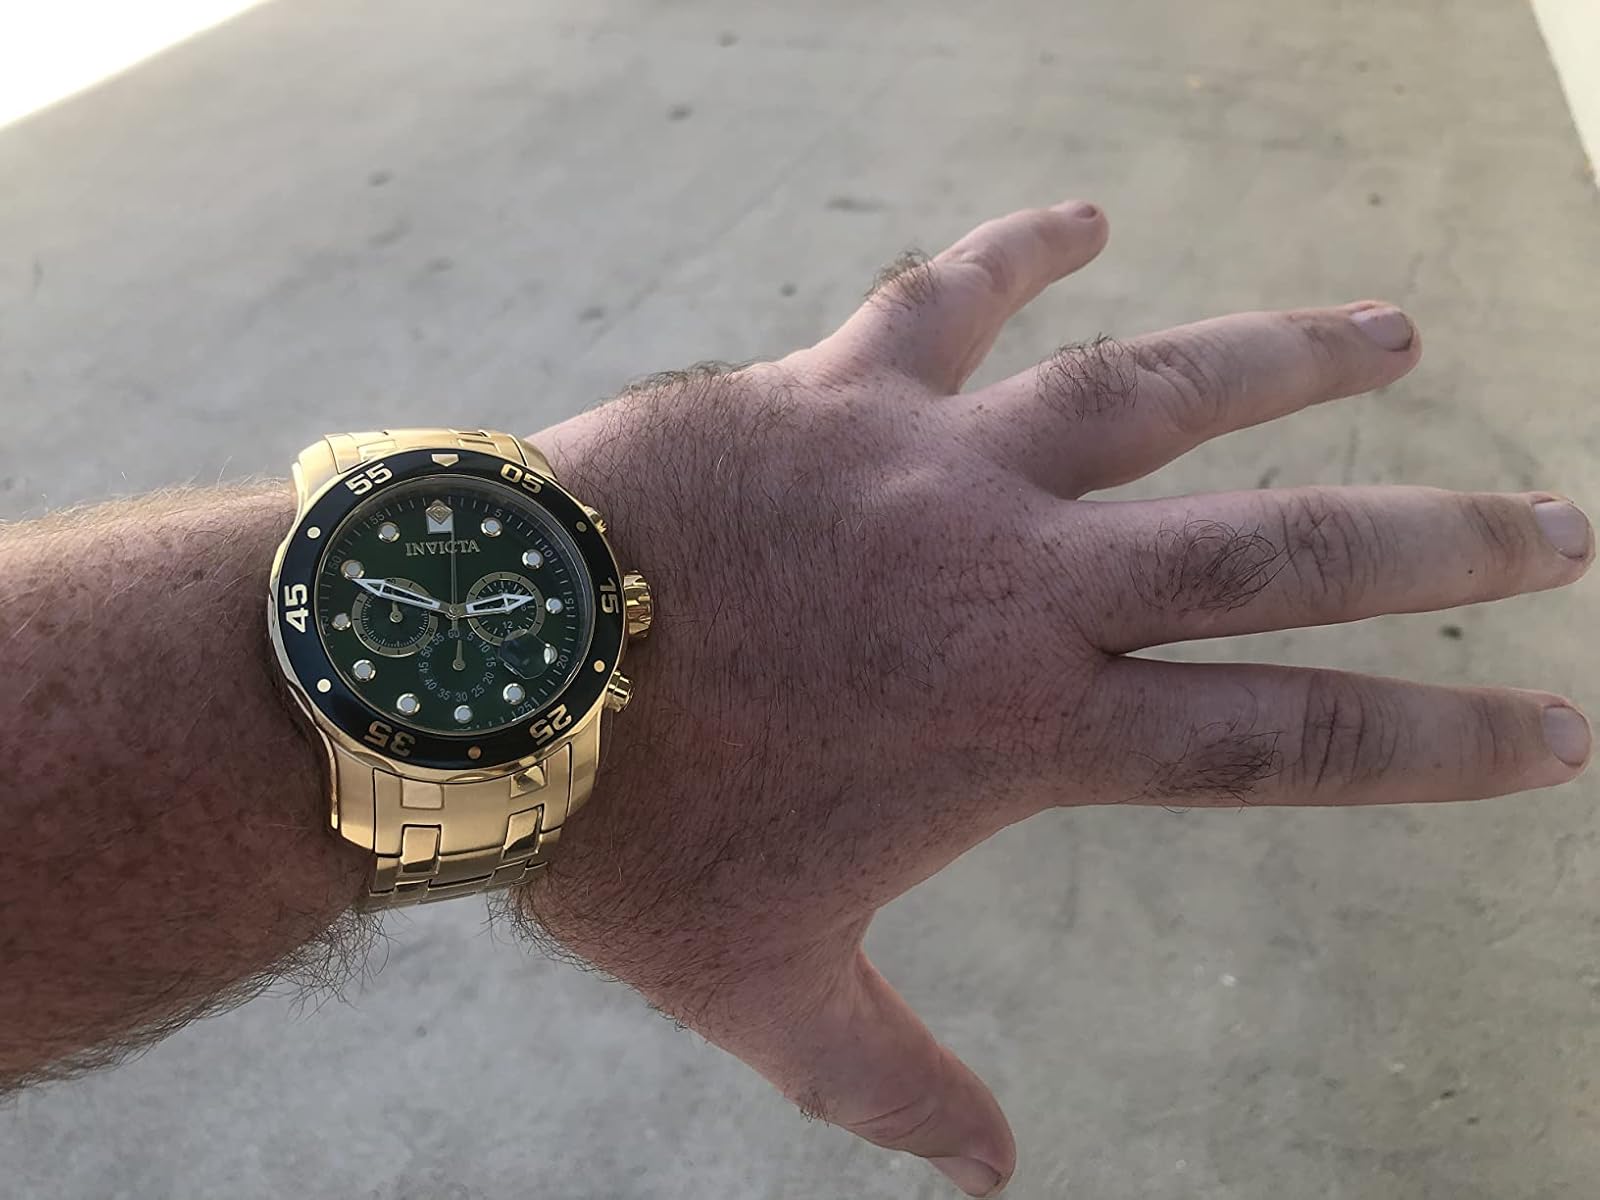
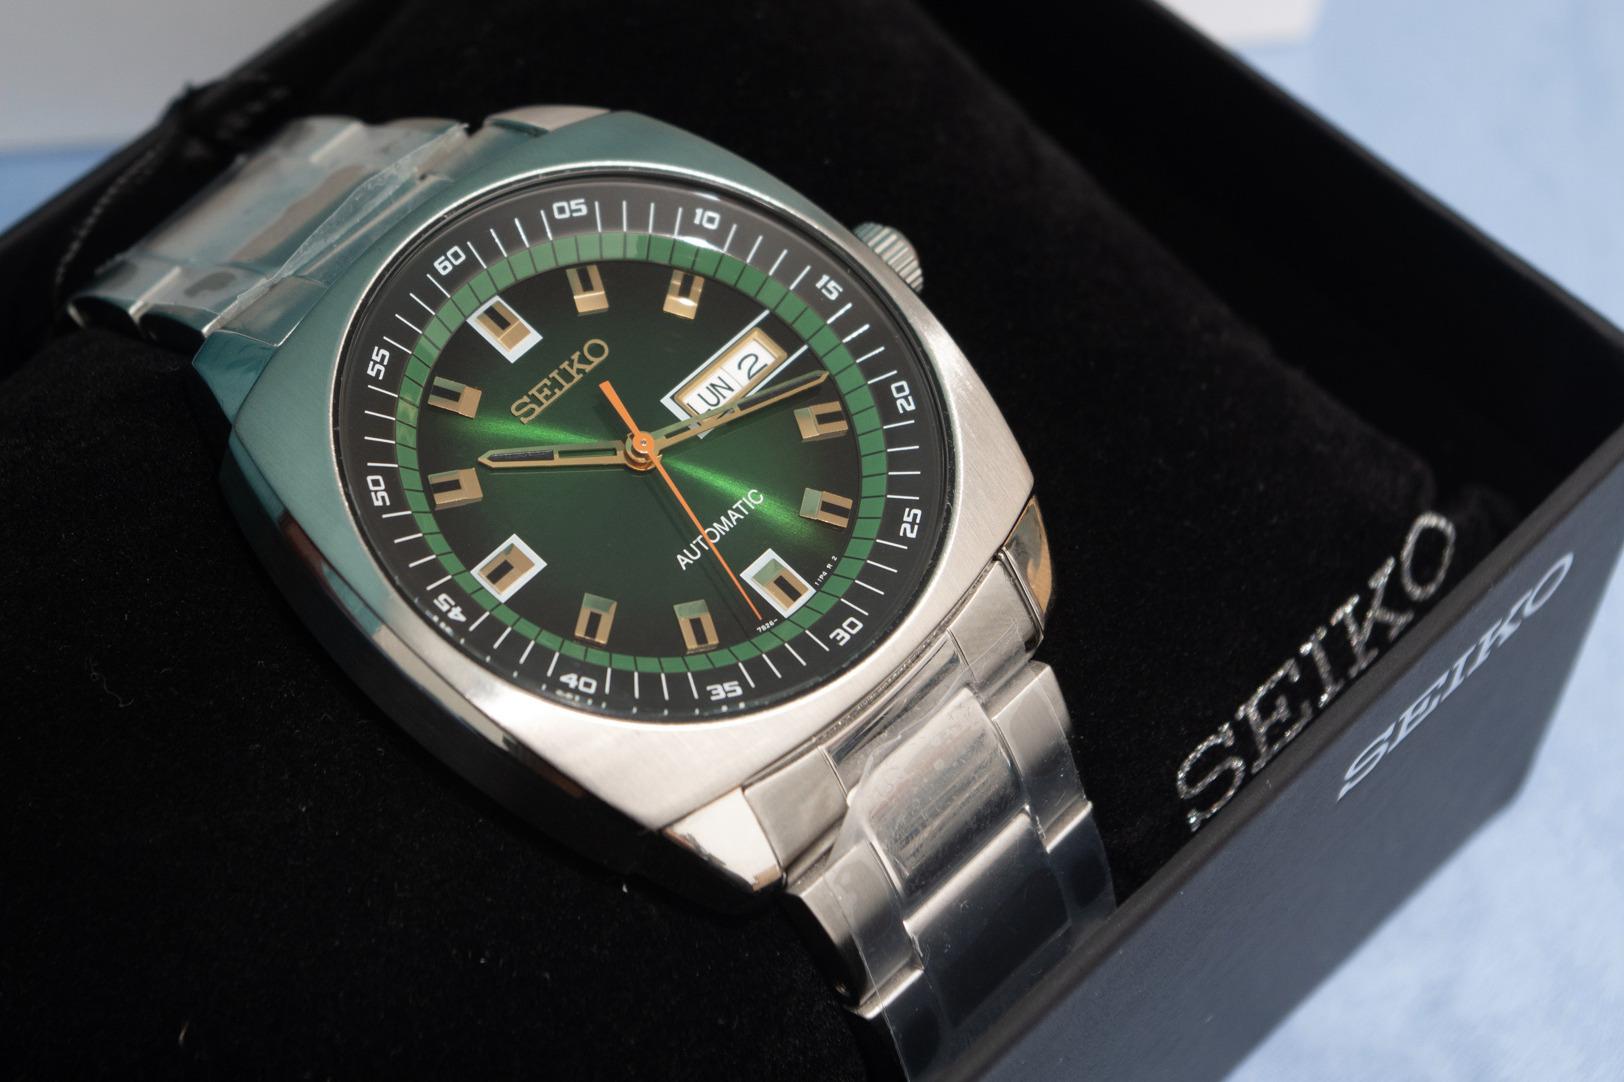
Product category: accessories_watch
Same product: no